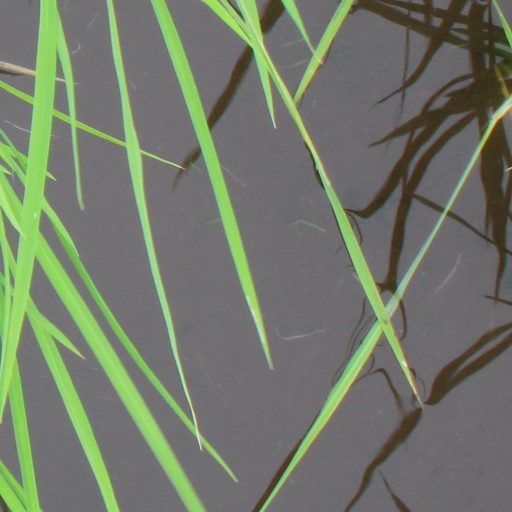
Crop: rice